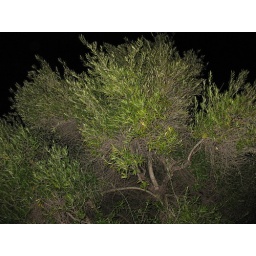
Olive tree in front of my house